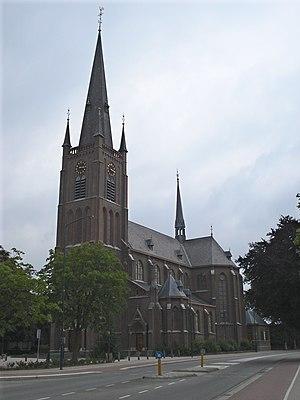
Haps est un village néerlandais de la commune de Cuijk dans le nord-est de la province du Brabant-Septentrional non loin de la Meuse. Le 1ᵉʳ janvier 2005, Haps compte 2 916 habitants.